FC Istiklol

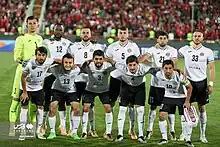
Istiklol squad against Persepolis in the 2023 AFC champions league at Azadi Stadium.

On 18 January 2023, Igor Cherevchenko was appointed as the new Head Coach of Istiklol on a one-year contract.